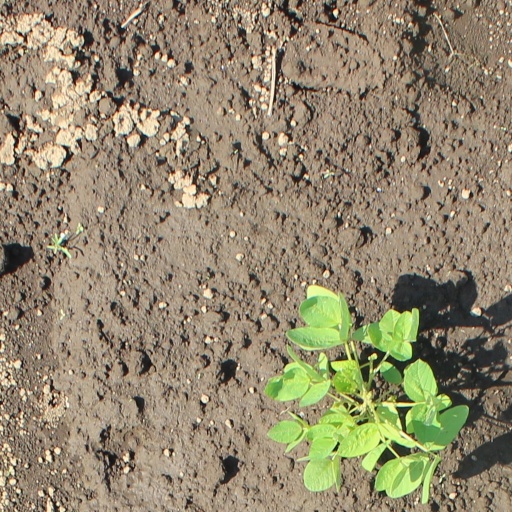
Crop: soybean